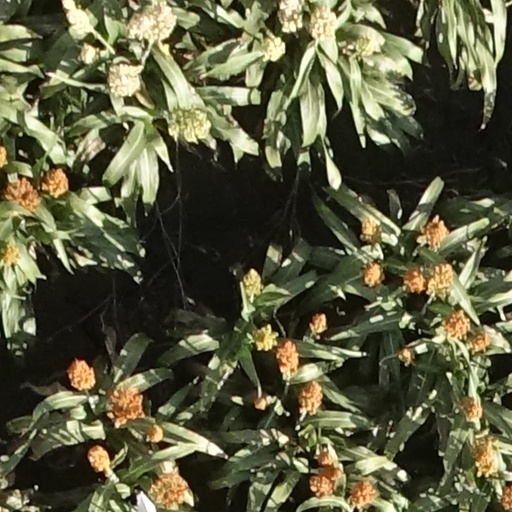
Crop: sorghum